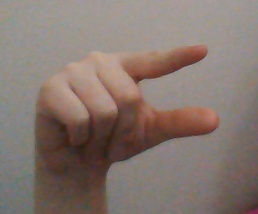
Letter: dal